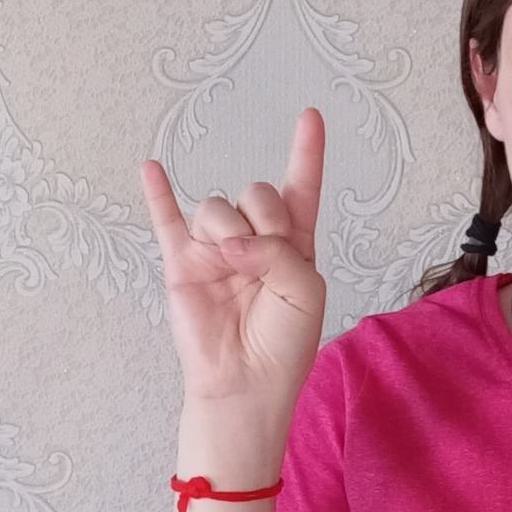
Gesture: rock